Esther Perel

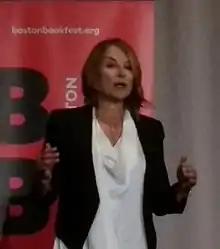
Perel in Boston in 2017

Perel argues that, due to trends such as the secularization of Western society, the rise of individualism, and the societal "mandate" for personal happiness, the expectations for romantic relationships are higher than ever:Never before have our expectations of marriage taken on such epic proportions. We still want everything the traditional family was meant to provide—security, children, property, and respectability—but now we also want our partner to love us, to desire us, to be interested in us. We should be best friends, trusted confidants, and passionate lovers to boot.